Dil Aashna Hai

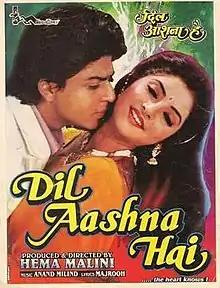
Theatrical release poster

Dil Aashna Hai is a 1992 Indian Hindi-language romance film produced and directed by Hema Malini under the H. M. Creations banner. It stars Divya Bharti, Shah Rukh Khan, Jeetendra, Mithun Chakraborty, Dimple Kapadia, Amrita Singh and Sonu Walia in pivotal roles. The music was composed by Anand–Milind. This was the first film Shahrukh Khan signed in 1991 but due to delays, "Deewana" ended up releasing first which marked his debut in Bollywood. The film is adapted from the TV miniseries "Lace" which was based on the novel of the same name by author Shirley Conran.